Wolf River (Tennessee)

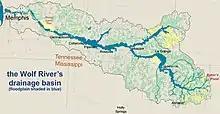
The Wolf River's watershed is in surface area, including parts of Shelby and Fayette counties in Tennessee and Benton County, Mississippi.

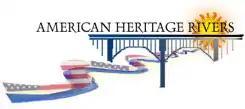
The Wolf River was designated an American Heritage River by presidential proclamation in 1997

The Wolf River rises in the Holly Springs National Forest at Baker's Pond in Benton County, Mississippi, north of Ashland, and flows northwest into Tennessee, draining a large portion of Memphis and northern and eastern Shelby County, Tennessee, before entering the Mississippi River near the northern end of Mud Island, north of downtown Memphis.